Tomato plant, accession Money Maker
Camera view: bottom (45 deg); turntable rotation: 150 degrees
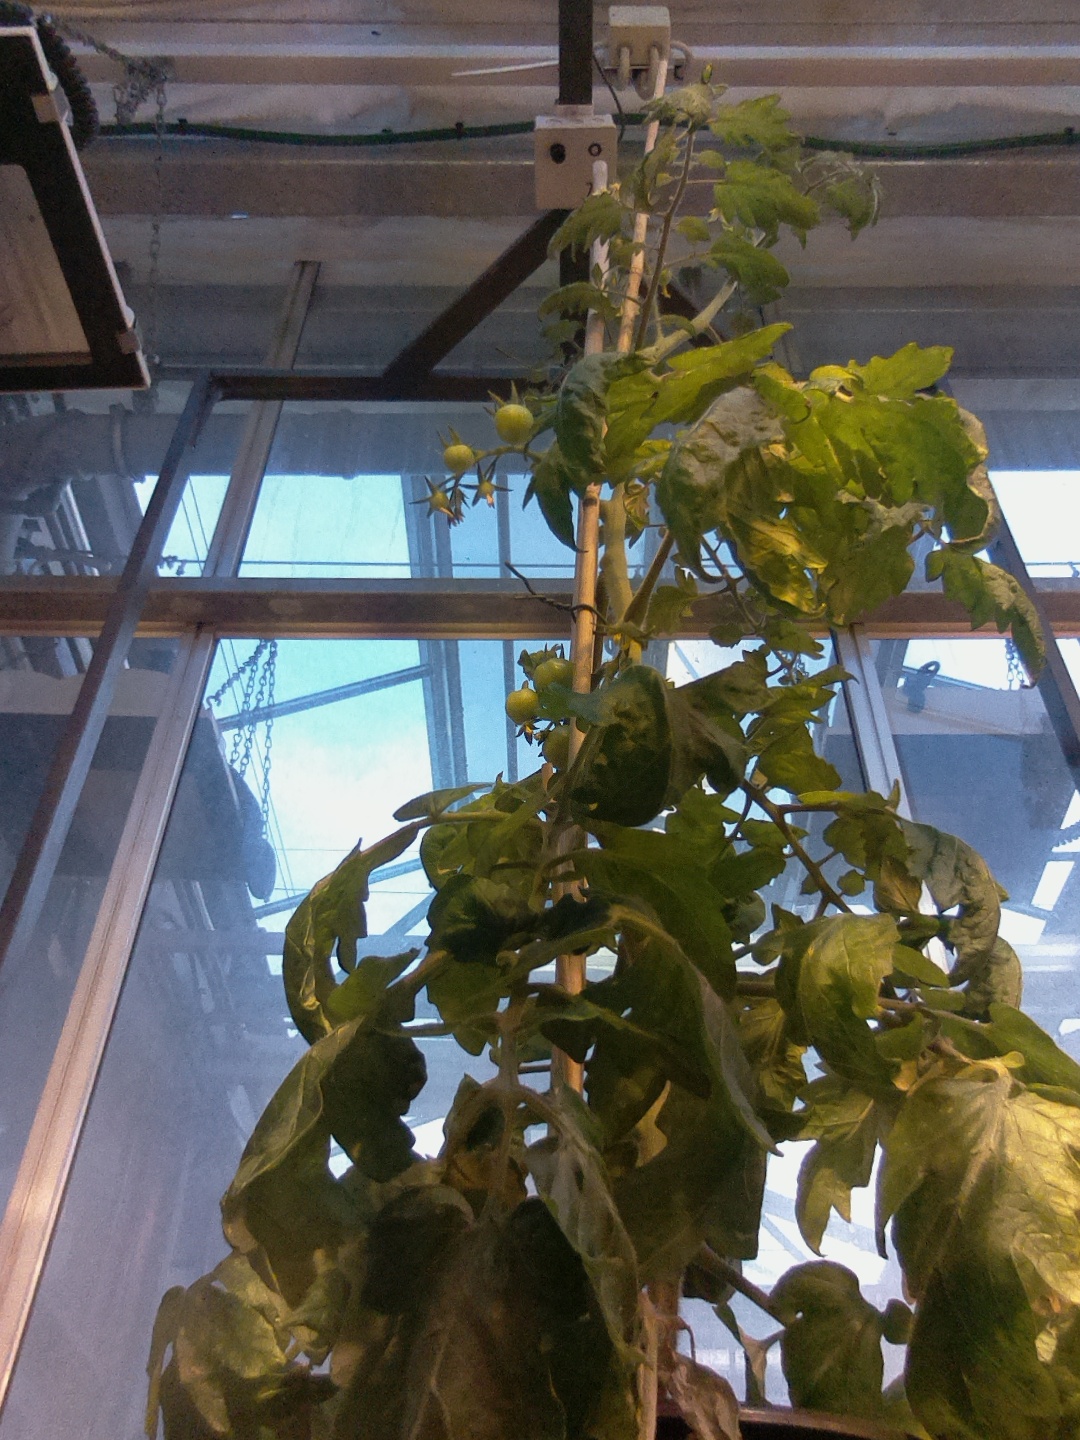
BBCH growth stage 73: 30%-40% of final fruit size